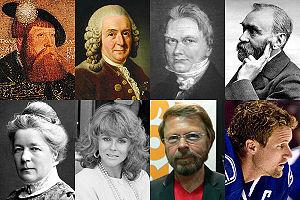
Les Suédois sont un peuple nordique, réparti essentiellement en Suède, mais présent également dans les pays voisins, notamment la Finlande. C'était dans l'Antiquité un peuple germanique qui participa aux grandes invasions qui déferlèrent sur l'Empire romain d'Occident.